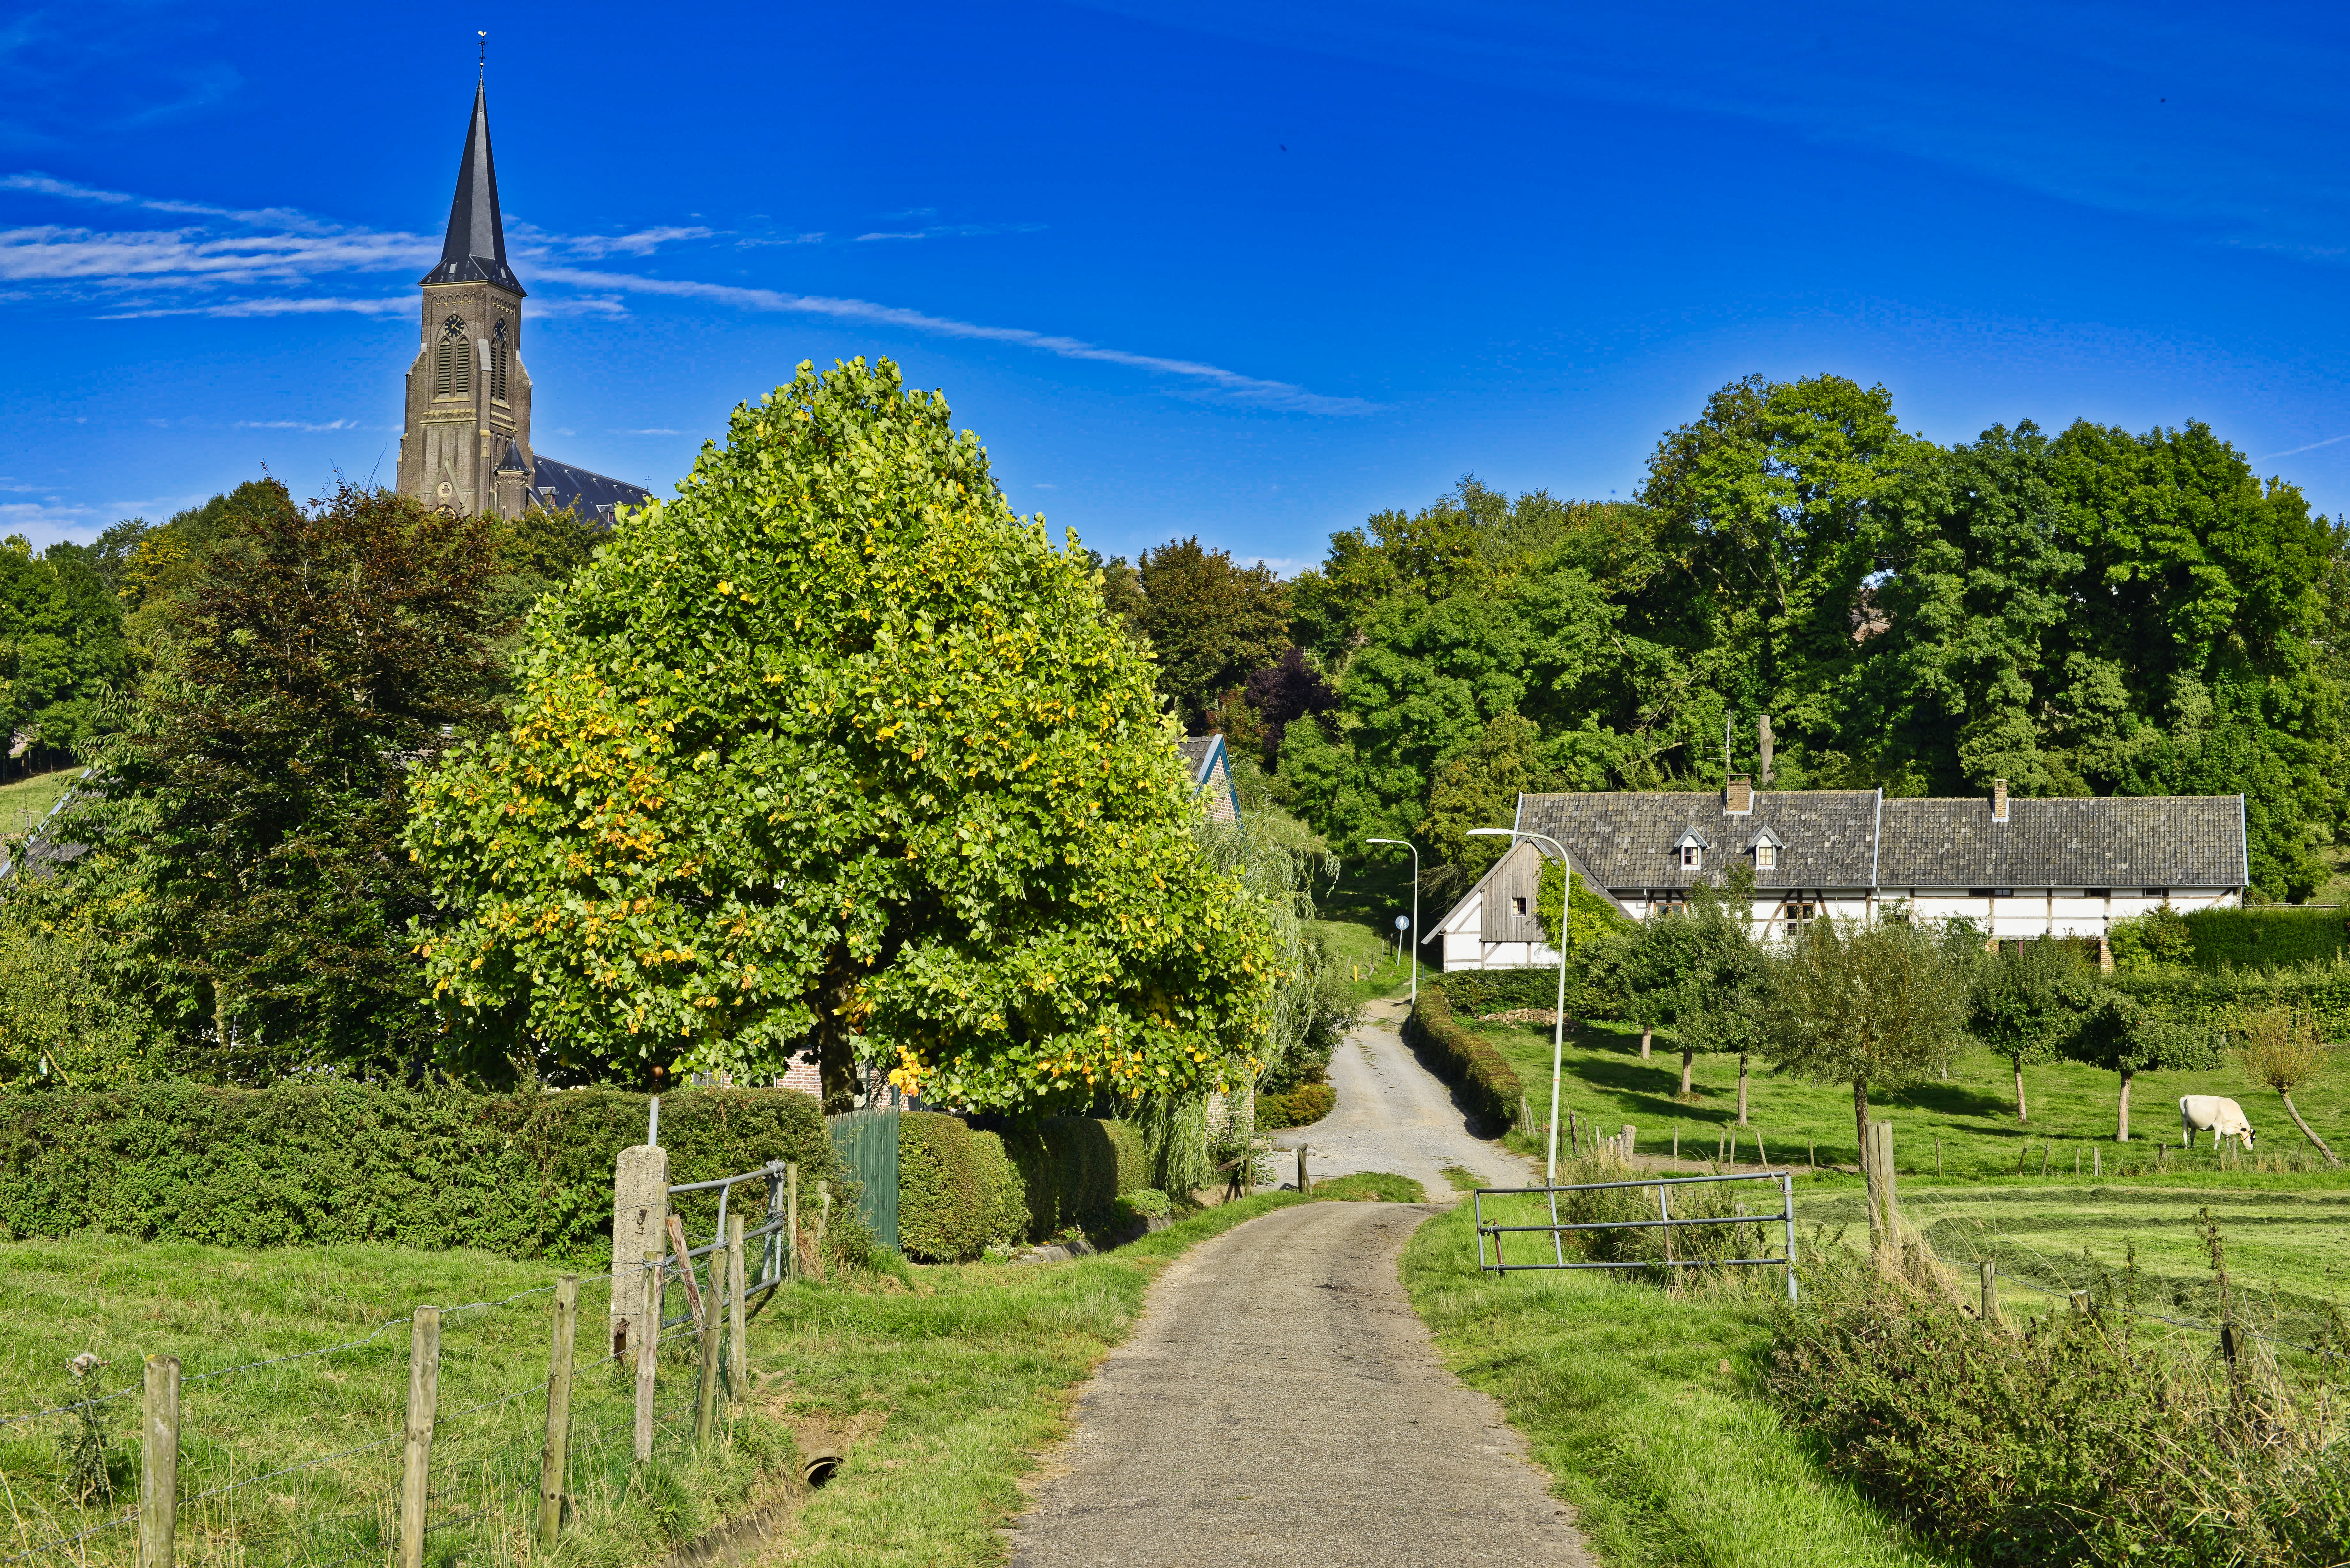
natural, natural landscape, tree, sky, grass, church, rural area, cloud, spring, plant, woody plant, hill, landscape, house, village, architecture, spire, meadow, garden, building, road, sunlight, tourism, chapel, place of worship, mountain, pasture, tourist attraction, shrub, cottage, grassland, landscaping